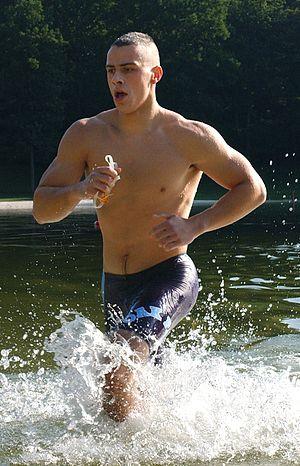
L'activité physique regroupe à la fois l'exercice physique de la vie quotidienne, l'activité physique de loisirs, et la pratique sportive. Selon l'OMS, le sport est un « sous-ensemble de l'activité physique, spécialisé et organisé ». Outre la régularité et la fréquence de l'exercice, trois paramètres semblent importants lors de l'exercice : la quantité d'énergie dépensée en mode aérobie, le pic d'intensité de l'effort et la durée de l'effort. 30 minutes d'exercices par jour durant 5 jours apportent autant de bénéfice que 3 séances de 10 minutes espacées de 4 heures dans chaque journée, 5 jours par semaine.
Le niveau d'activité physique est une façon d'exprimer l'activité physique quotidienne d'une personne sous forme d'un nombre, permettant d'estimer sa dépense énergétique tout au long de la journée.